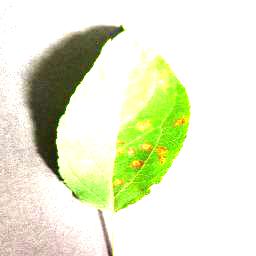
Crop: apple
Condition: cedar_rust